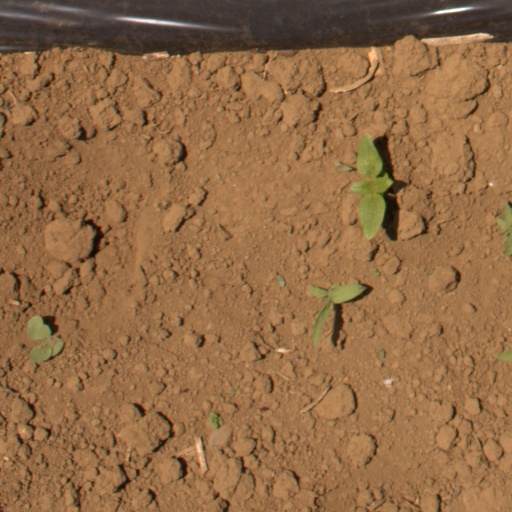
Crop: Jerusalem artichoke